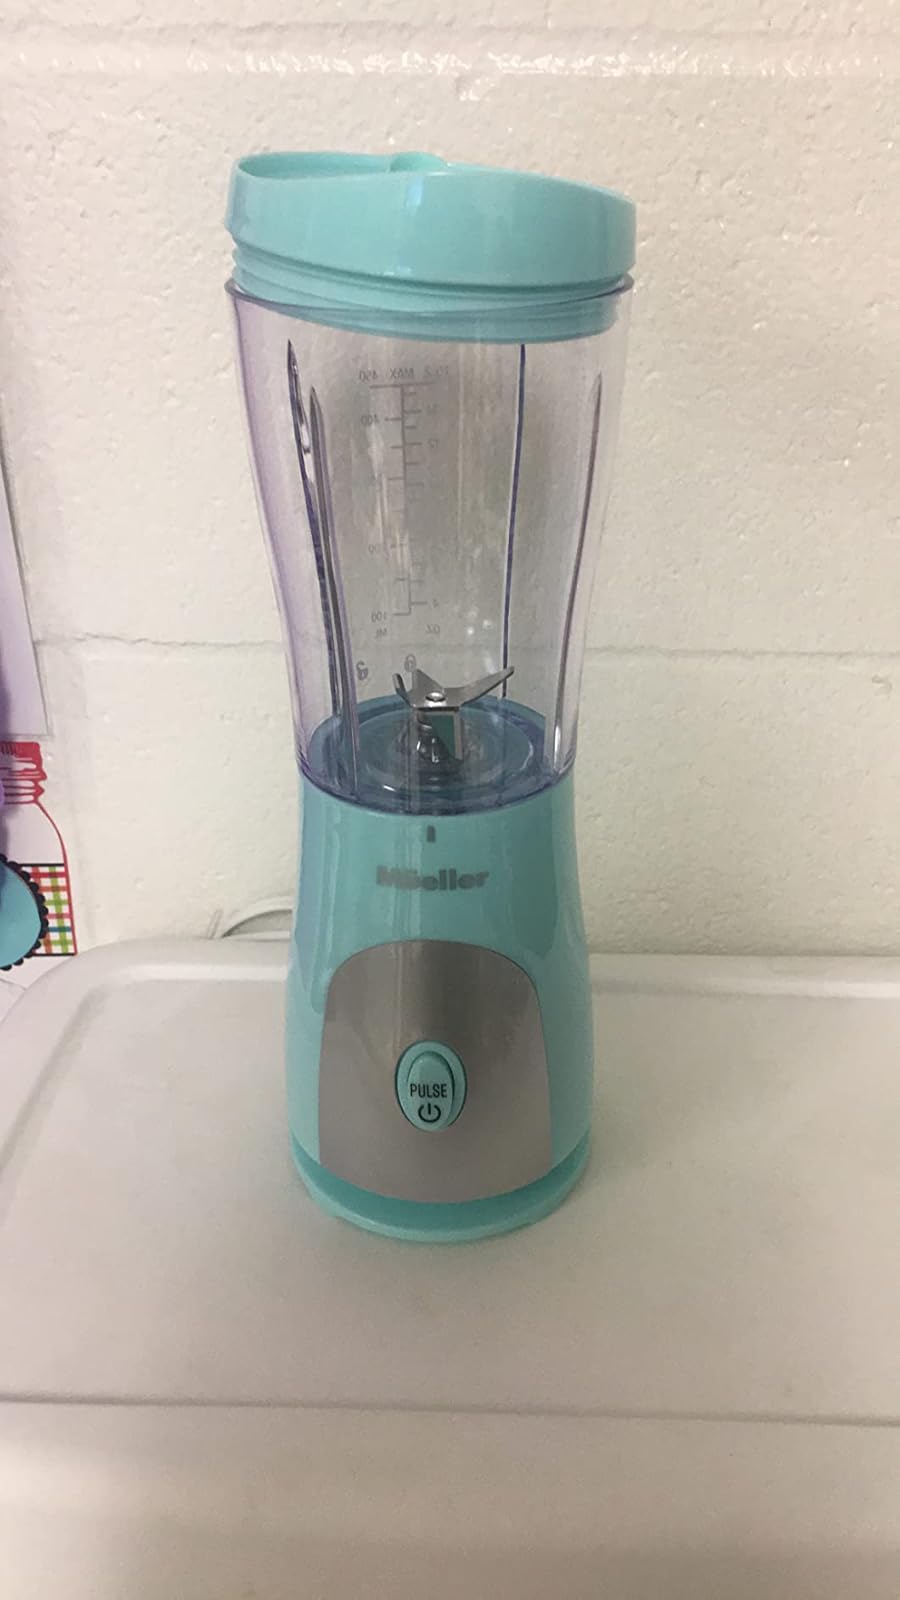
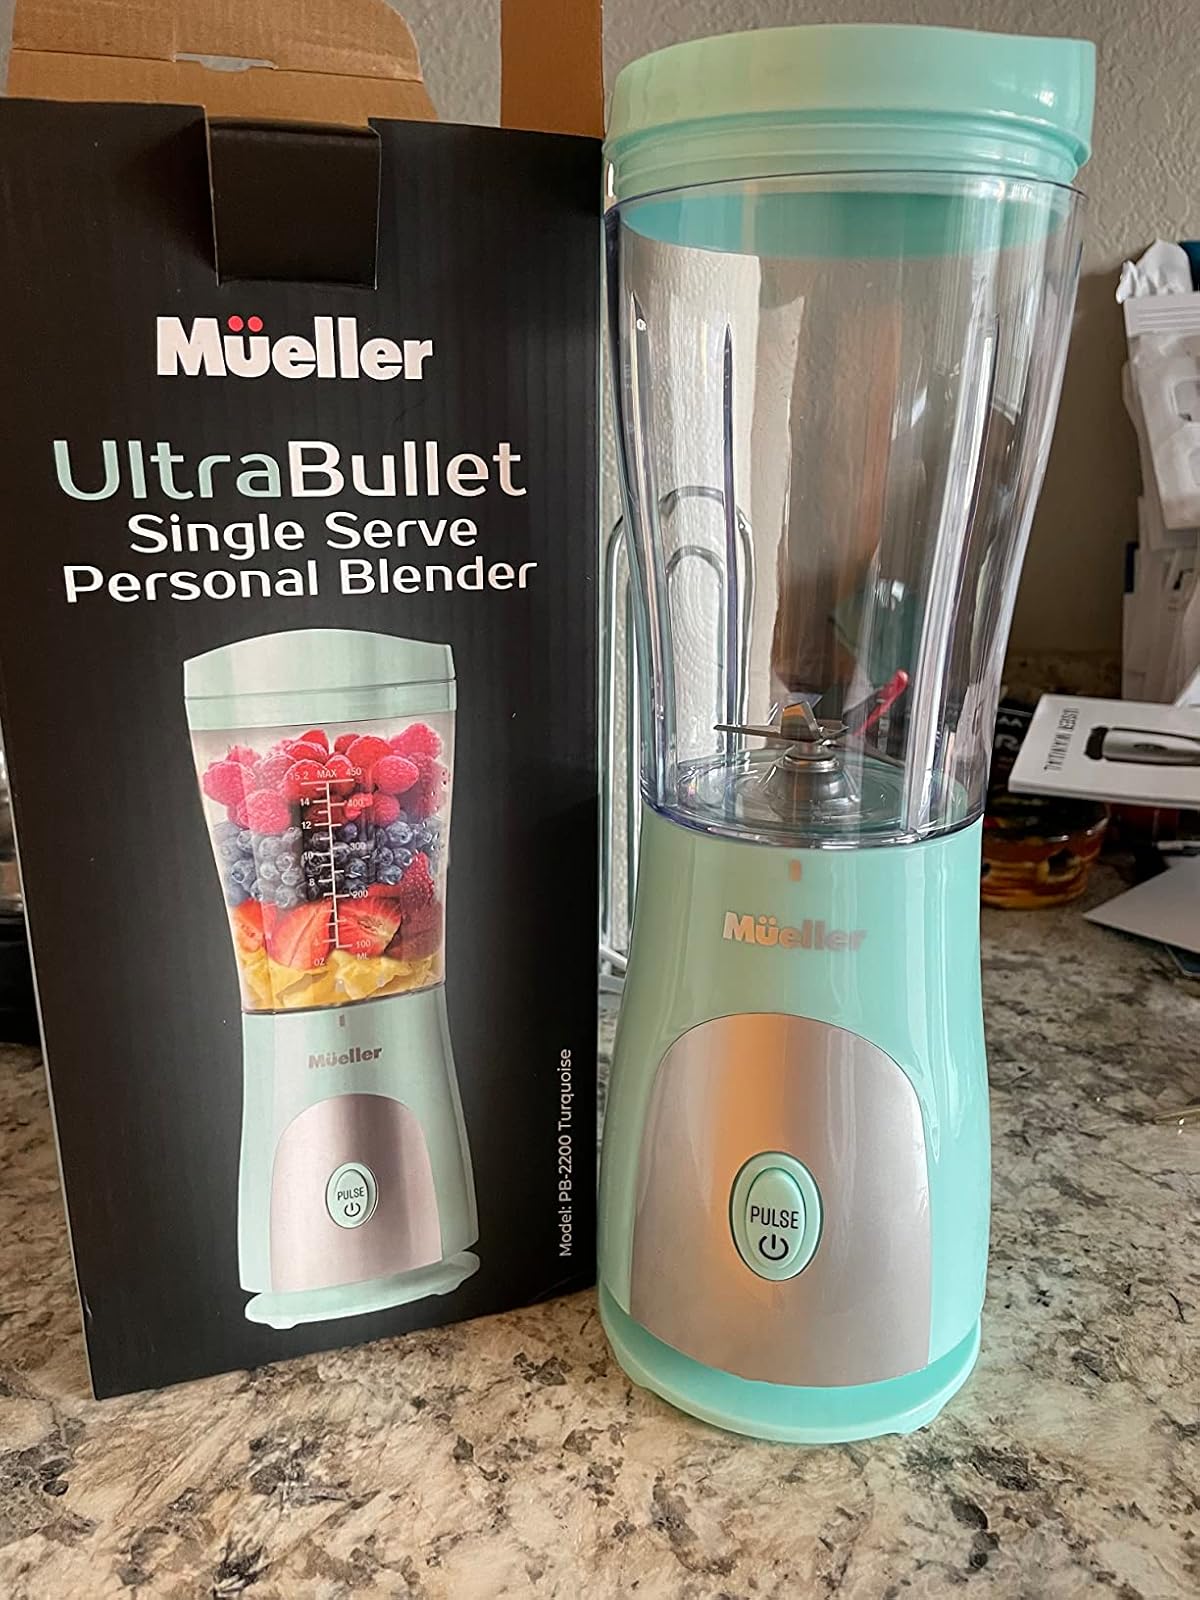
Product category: items_blender
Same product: yes